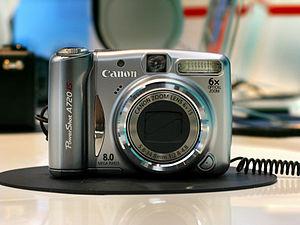
Le PowerShot A720 IS est un appareil photo numérique fabriqué par Canon, lancé en août 2007.